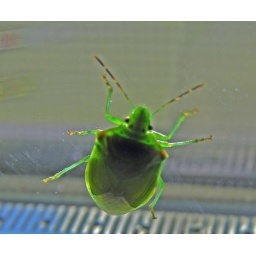
Took about 20 shots standing in my kitchen sink at the window to capture this little guy! HA!